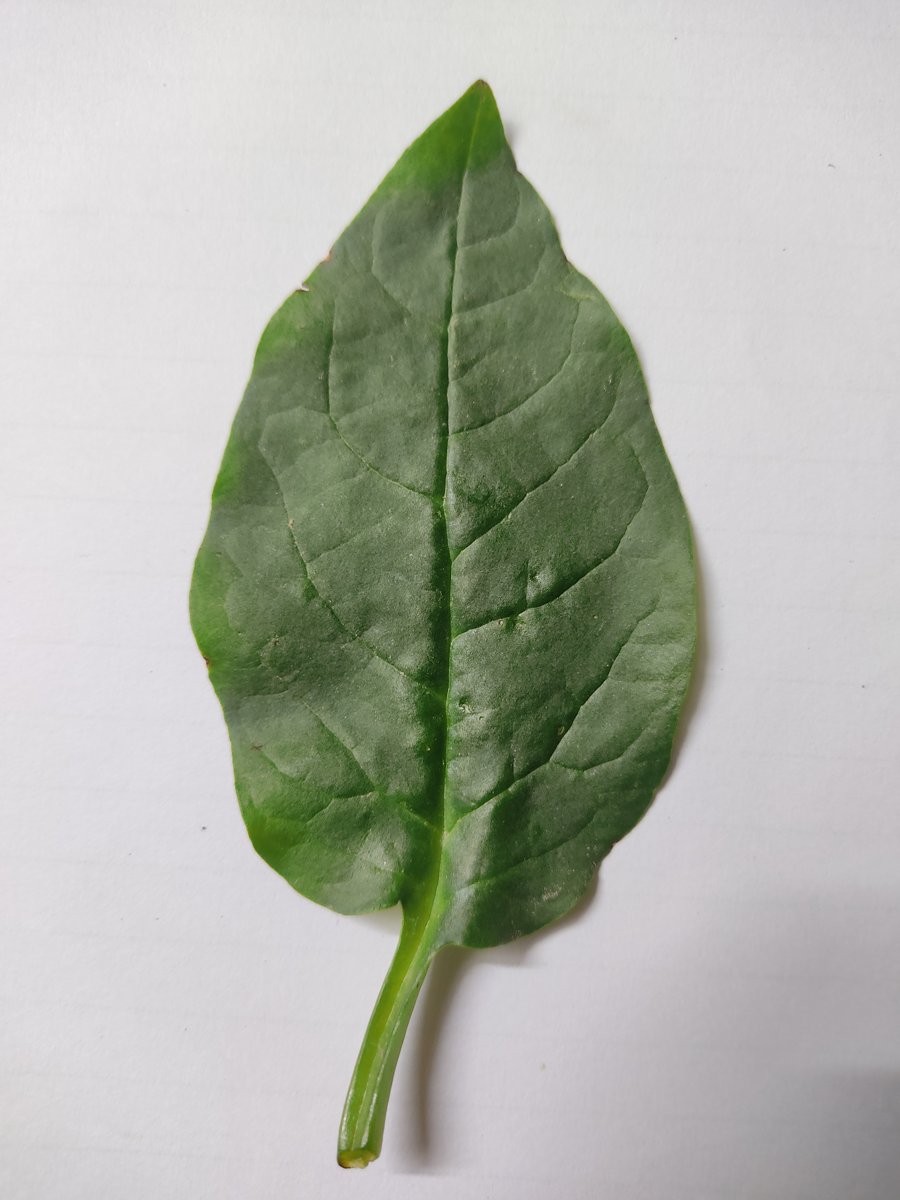
Label: Healthy-Leaf